House of Luxembourg

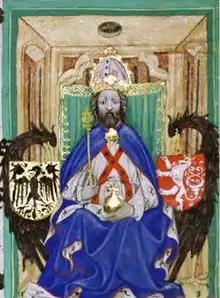
Emperor Charles IV

Having succeeded to the county of Luxemburg, the younger branch of the House of Limburg-Arlon is the family that succeeded in getting one of its scions elected Holy Roman Emperor. From there descended the Kings of Bohemia, several other Emperors and a King of Hungary as shown below.